Riki Blich

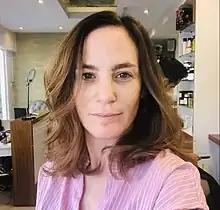
Blich in 2019

Rivka "Riki" Blich (born September 29, 1979) is an Israeli actress and comedian.